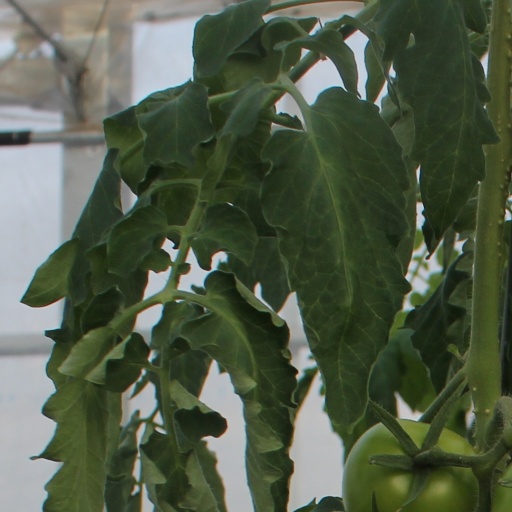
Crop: tomato